Alan Rufus

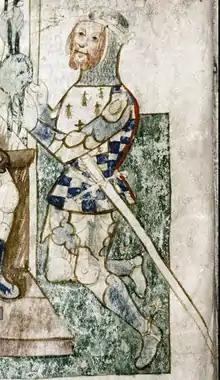
Alan Rufus, from a larger 14th century illumination, swearing fealty to William the Conqueror

Alan Rufus, alternatively Alanus Rufus (Latin), Alan ar Rouz (Breton), Alain le Roux (French) or Alan the Red (c. 1040 – 1093), 1st Lord of Richmond, was a Breton nobleman, kinsman and companion of William the Conqueror (Duke William II of Normandy) during the Norman Conquest of England. He was the second son of Eozen Penteur (also known as Eudon, Eudo or Odo, Count of Penthièvre) by Orguen Kernev (also known as Agnes of Cornouaille). William the Conqueror granted Alan Rufus a significant English fief, later known as the Honour of Richmond, in about 1071.